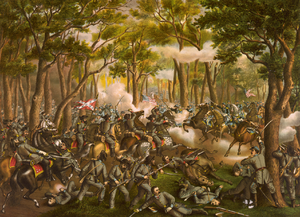
Slaget ved the Wilderness
Slaget ved the Wilderness, af Kurz and Allison
Slaget ved the Wilderness blev udkæmpet den 5.-6. maj 1864 og var det første slag i generalløjtnant Ulysses S. Grant's Overland-kampagne mod general Robert E. Lee og den konfødererede Army of Northern Virginia. Begge hære led store tab; det blev et forvarsel om en blodig udmattelseskrig som Grant ville udkæmpe mod Lee og som til sidst ville føre ham til konføderationens hovedstad, Richmond. Slaget i sig selv var uden vinder, da Grant trak sig tilbage og fortsatte sin offensiv.